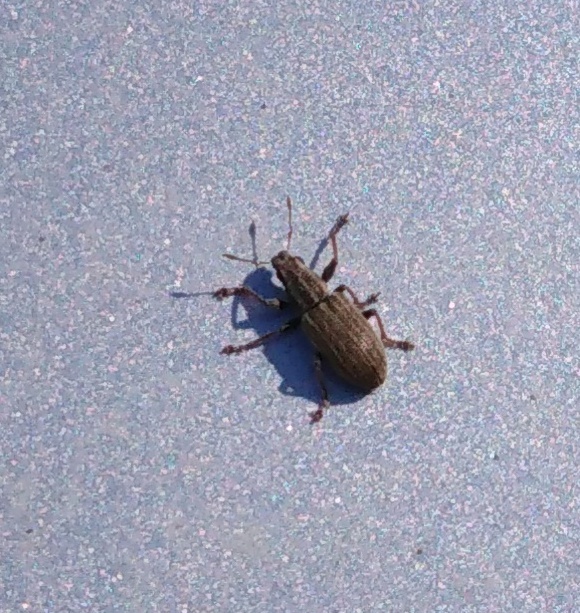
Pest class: pea_leaf_weevil